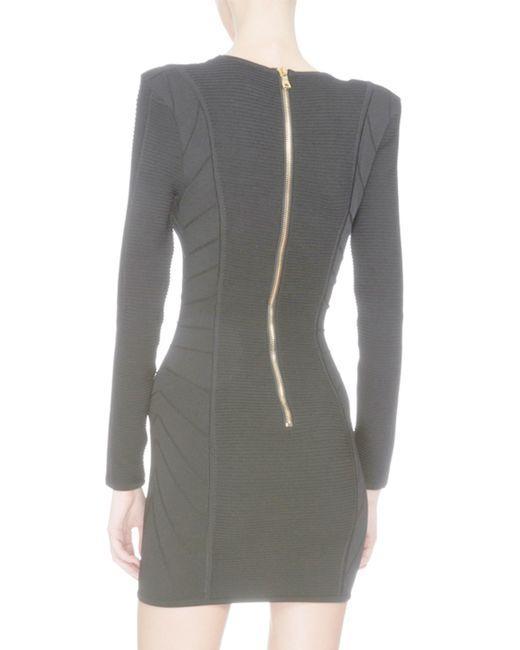
kurzes schwarzes Kleid mit Ärmeln und Reißverschluss hinten